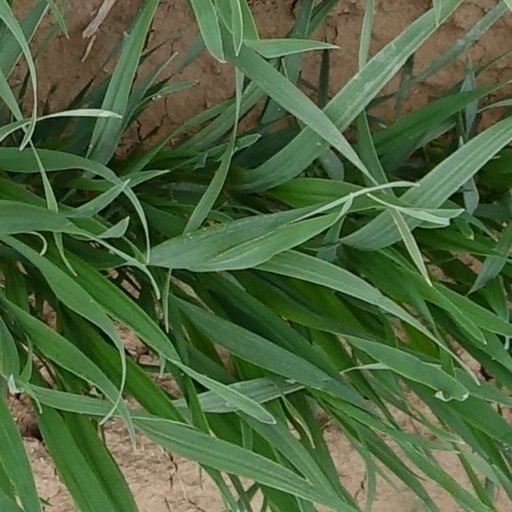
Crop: wheat